Taha Hussein

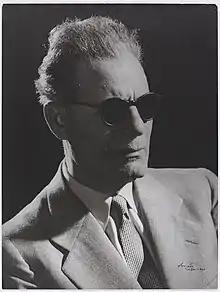

Taha Hussein (November 15, 1889 – October 28, 1973) was among the most influential 20th-century Egyptian writers and intellectuals, and a leading figure of the Arab Renaissance and the modernist movement in the Arab world. His sobriquet was "The Dean of Arabic Literature".